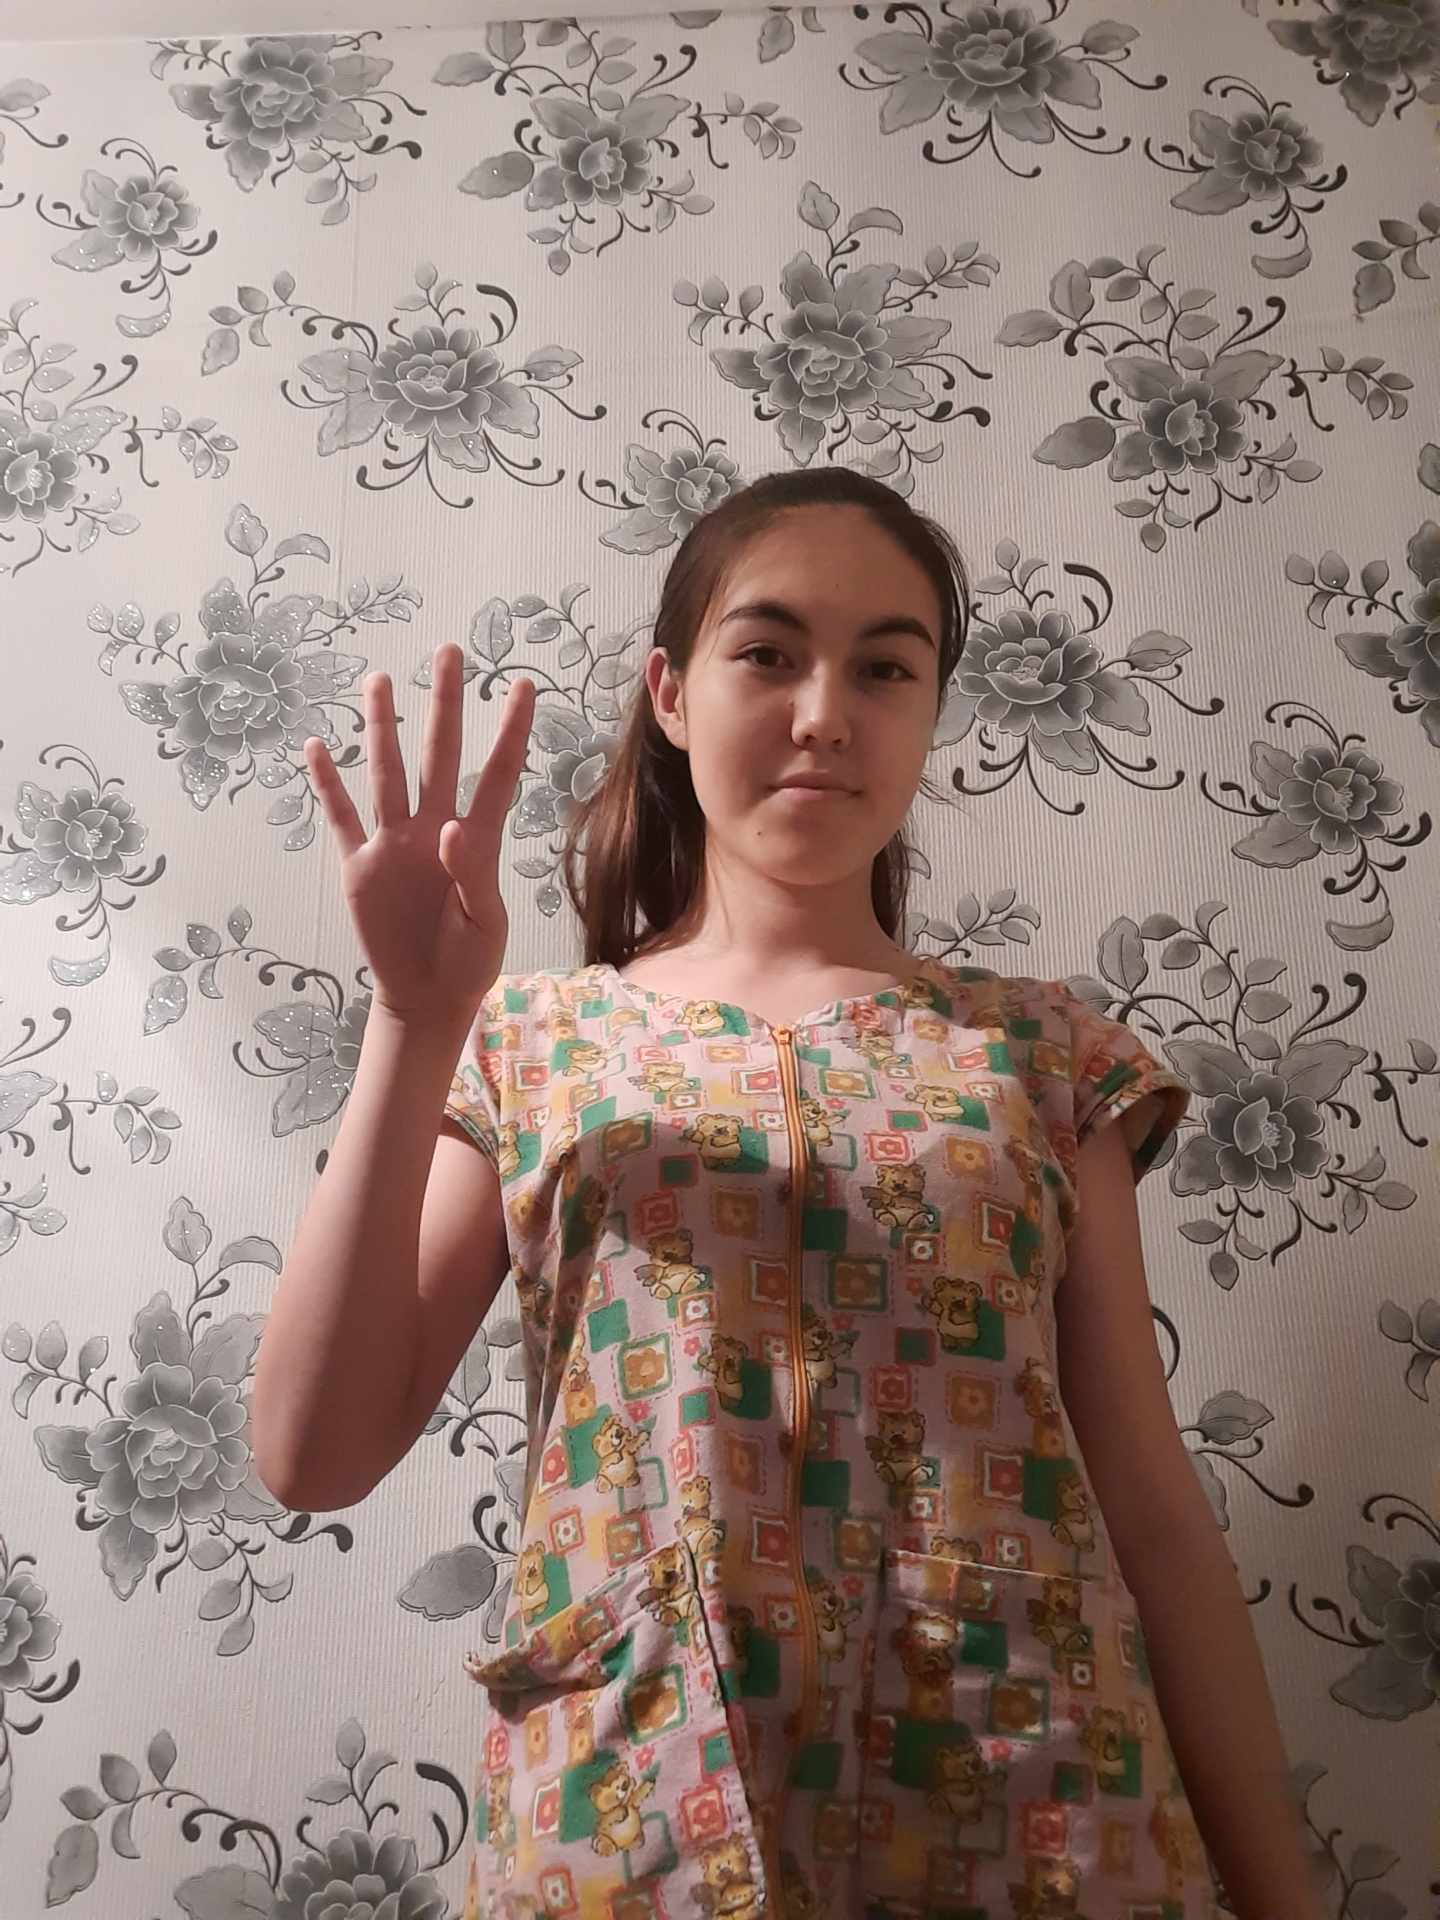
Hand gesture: four